Mushrooms Demystified

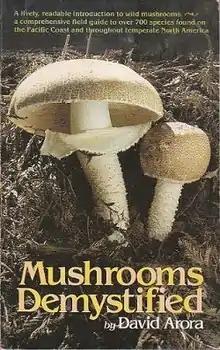
The cover of the first edition

Mushrooms Demystified: A Comprehensive Guide to the Fleshy Fungi is a mushroom field and identification guide by American mycologist David Arora, published in 1979 and republished in 1986. "All That the Rain Promises and More…: A Hip Pocket Guide to Western Mushrooms", a “field companion” to "Mushrooms Demystified" with cross references to that volume was published in 1991.